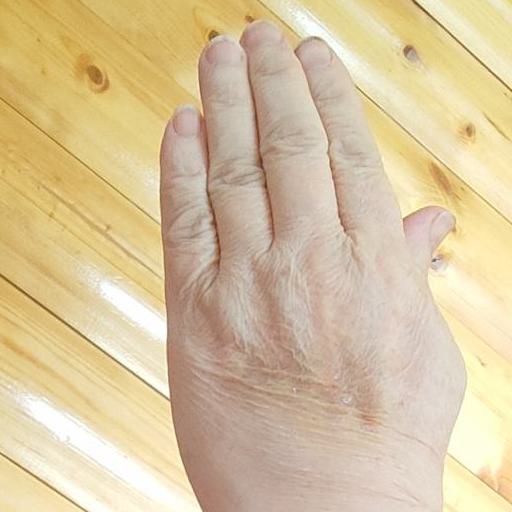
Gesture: stop_inverted